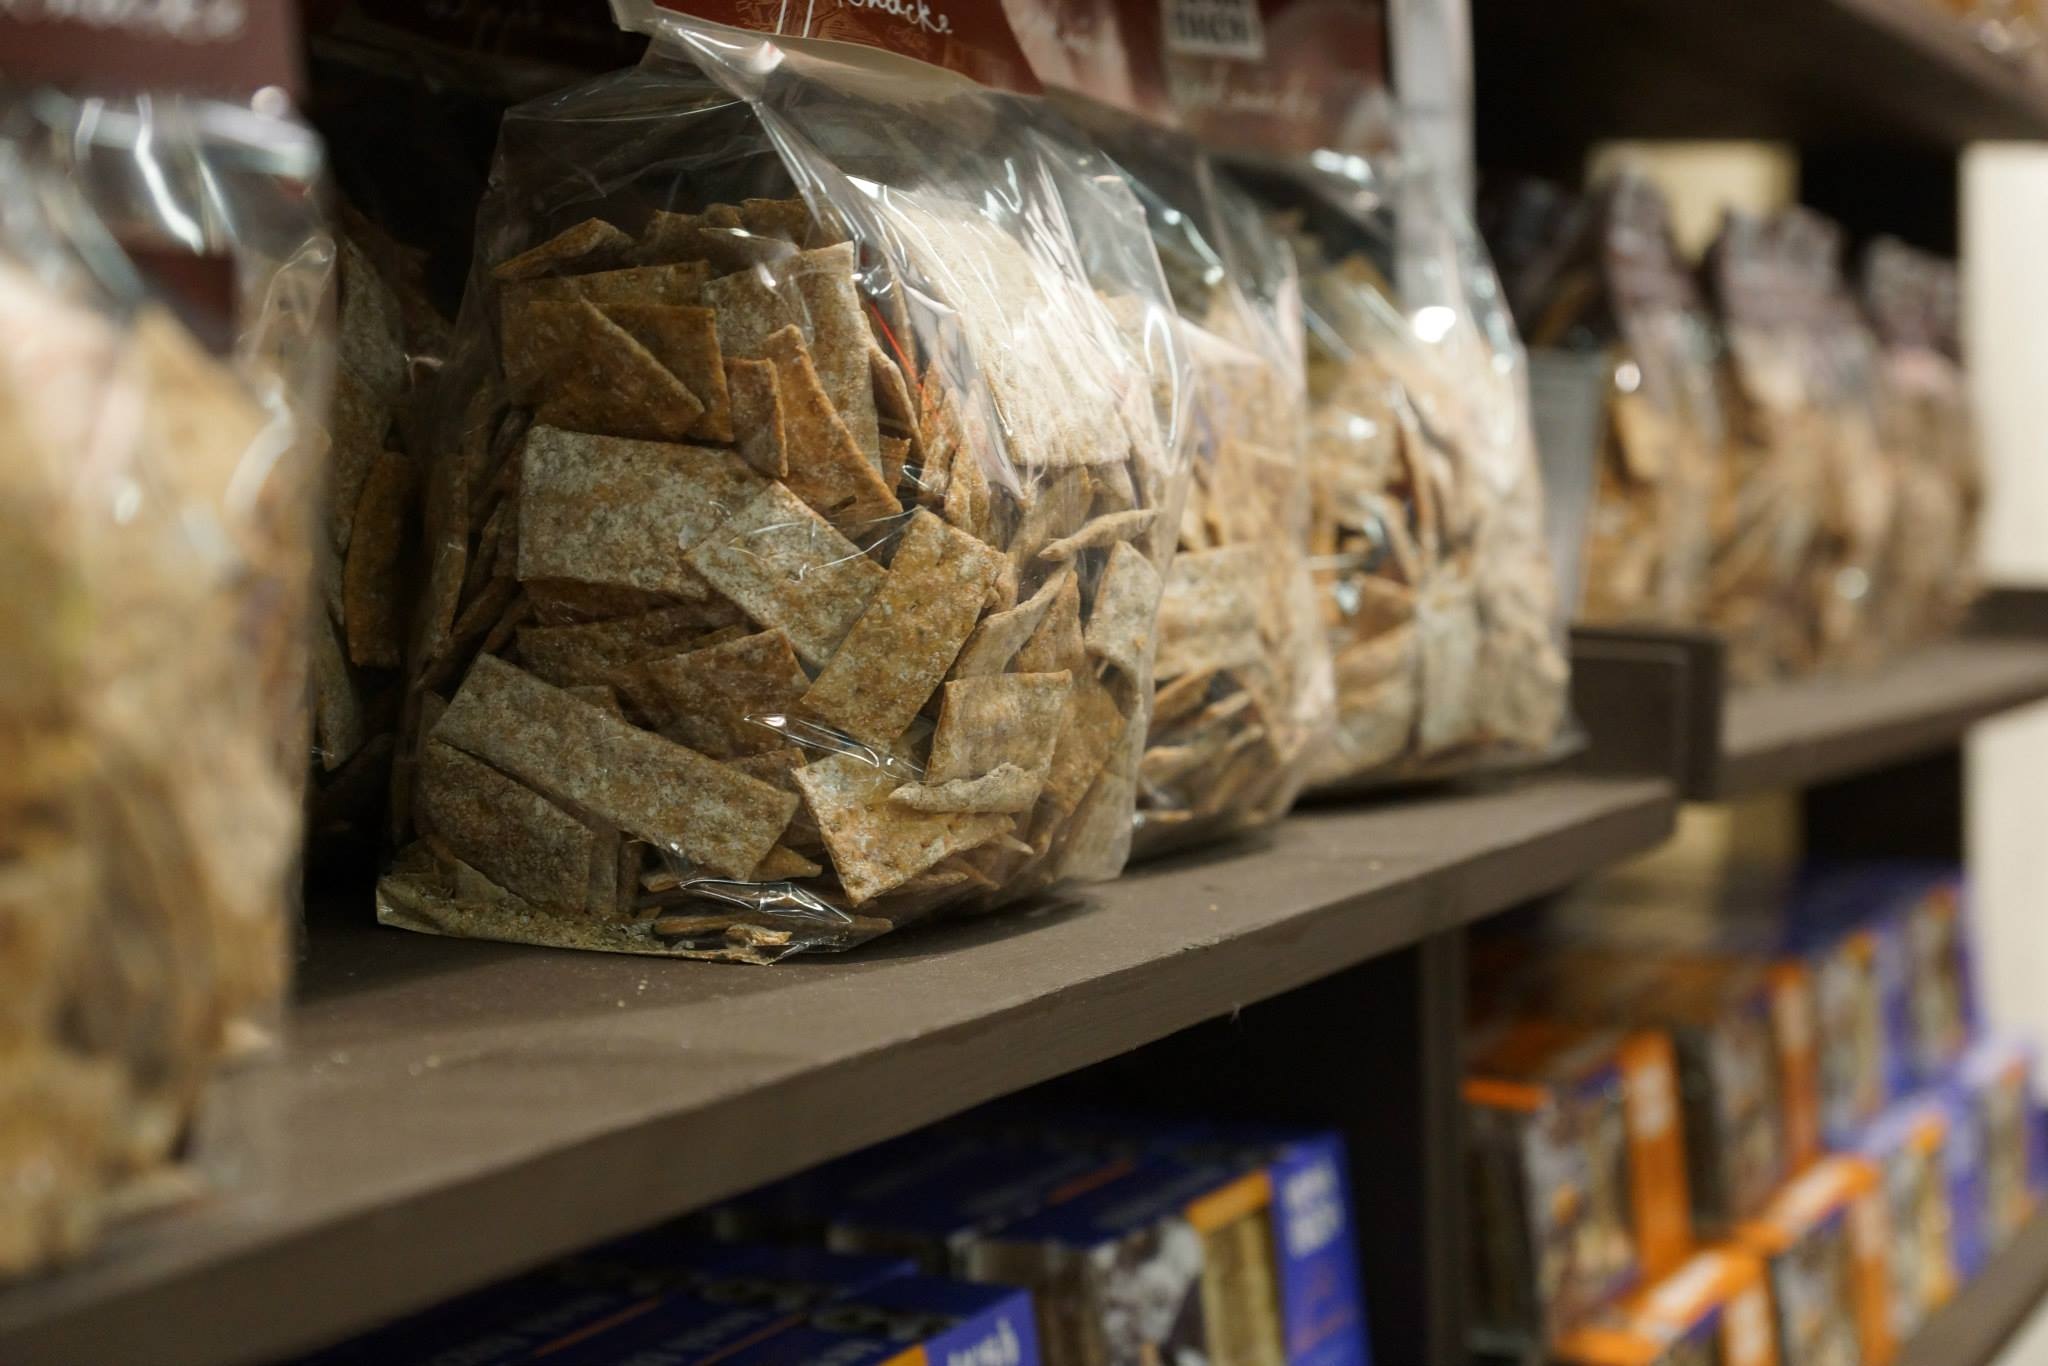
wood, food, bread, mat, hard, crispbread, hard bread